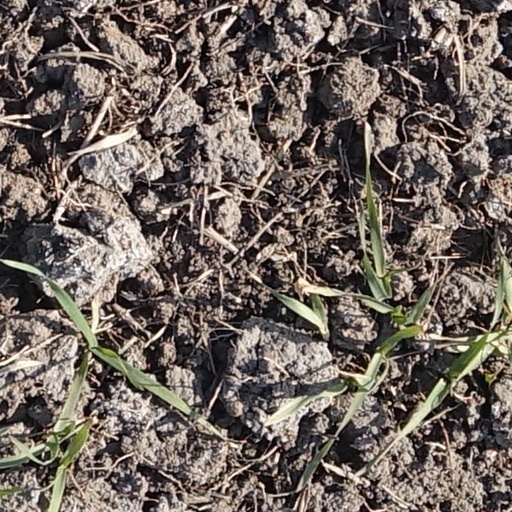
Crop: wheat